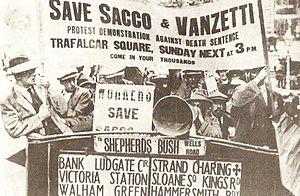
1921 est une année commune commençant un samedi.
L’affaire Sacco et Vanzetti est le nom d'une controverse judiciaire survenue dans les années 1920 aux États-Unis, concernant les anarchistes d'origine italienne Nicola Sacco et Bartolomeo Vanzetti, condamnés à mort et exécutés. Leur culpabilité fut extrêmement controversée aussi bien à l'époque que par la suite, et plusieurs œuvres artistiques leur rendent hommage. Ils sont officiellement absous et réhabilités par le gouverneur du Massachusetts Michael Dukakis le 23 août 1977.